List of early-modern British women playwrights

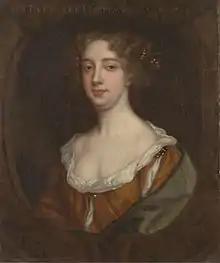
Aphra Behn, Restoration playwright, by Peter Lely

This table lists women playwrights who were active in England and Wales, and the Kingdom of Great Britain and Ireland, before the Victorian era, with a brief indication of productivity or other significant information. The entries may be reordered to browse by name or date. Authors of dramatic works are the focus of this list, though many of these writers worked in more than one genre.